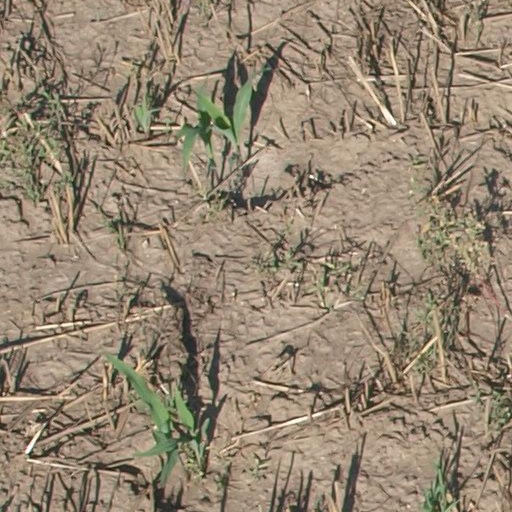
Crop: maize; corn